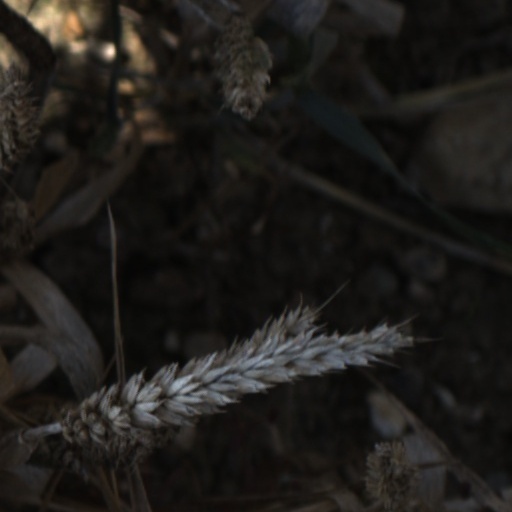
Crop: wheat